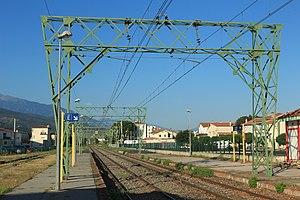
La gare d’Ille-sur-Têt est une gare ferroviaire française de la ligne de Perpignan à Villefranche - Vernet-les-Bains, située sur le territoire de la commune d’Ille-sur-Têt, dans le département des Pyrénées-Orientales en région Occitanie.